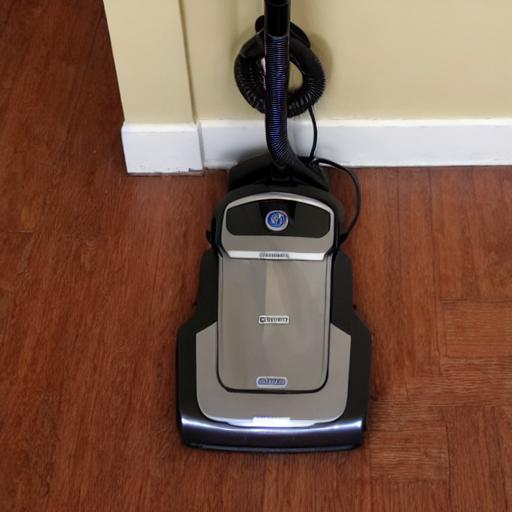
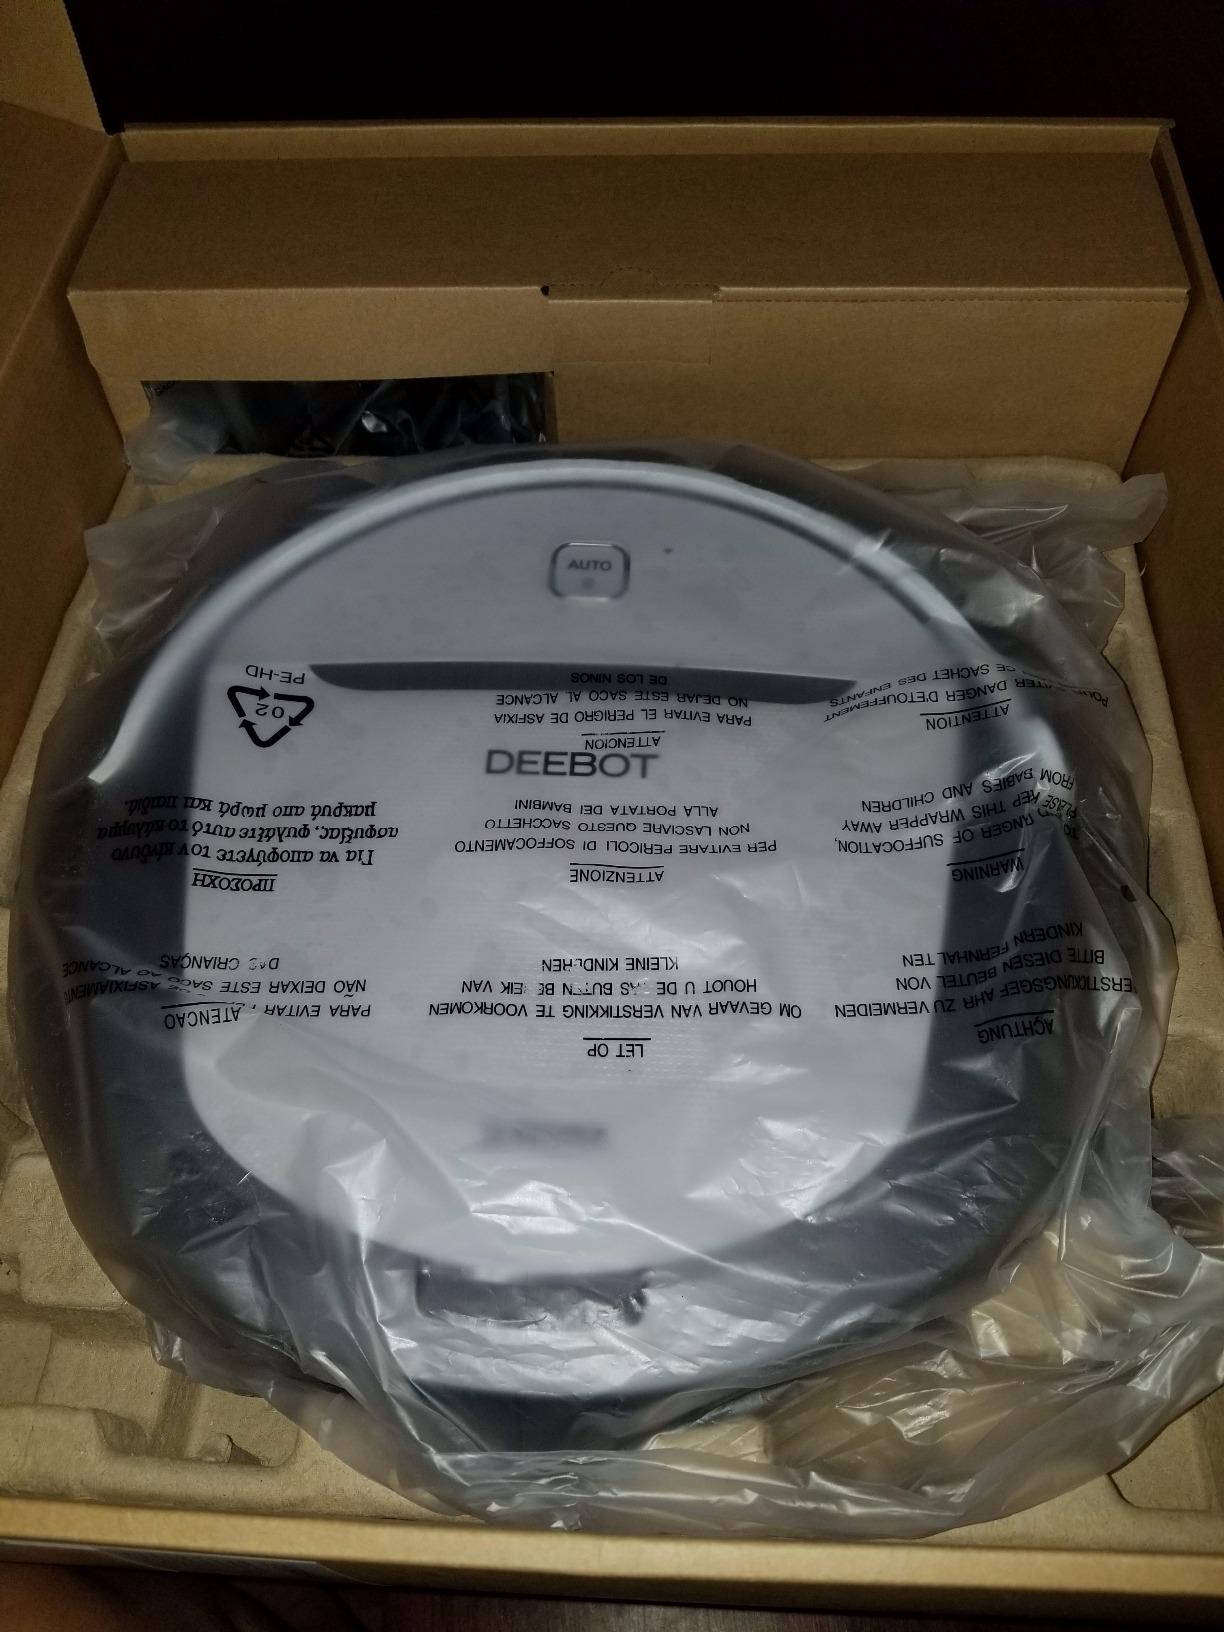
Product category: items_vacuum
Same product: no